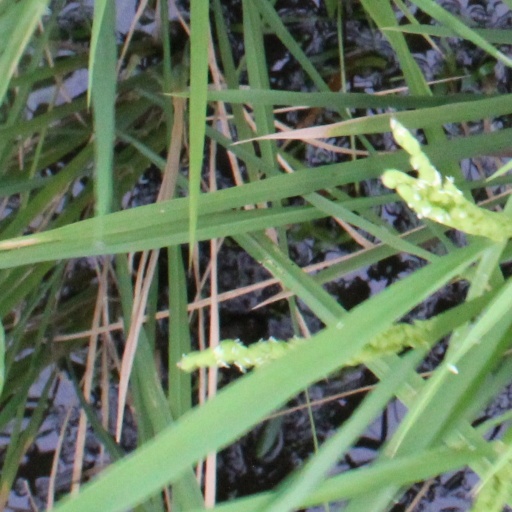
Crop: rice